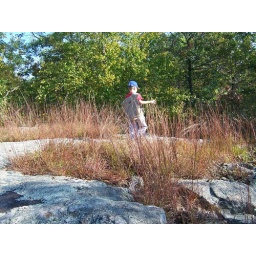
Walking through tall grass growing through a rocky hill in Borderland State Park, MA